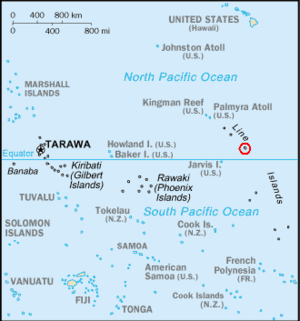
La constitution du 12 juillet 1979 ne subdivise pas la république des Kiribati en archipels ou districts mais donne la liste exhaustive des atolls qui la composent, avec leur orthographe officielle ainsi que les variantes autorisées. Les îles de la Ligne et Phœnix sont toutefois regroupées administrativement sous la juridiction d'un seul ministère déconcentré, basé à London Christmas.